Women in the workforce

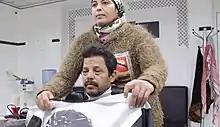
An Egyptian Muslim woman who works in a men's hairdresser, 2020

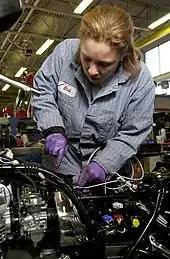
Mechanic working on a motorcycle, United States

Women's access to occupations requiring capital outlays is also hindered by their unequal access (statistically) to capital; this affects occupations such as entrepreneur and small business owner, farm ownership, and investor. Numerous microloan programs attempt to redress this imbalance, targeting women for loans or grants to establish start-up businesses or farms, having determined that aid targeted to women can disproportionately benefit a nation's economy. While research has shown that women cultivate more than half the world's food—in sub-Saharan Africa and the Caribbean, women are responsible for up to 80% of food production—most such work is family subsistence labor, and often the family property is legally owned by the men in the family.